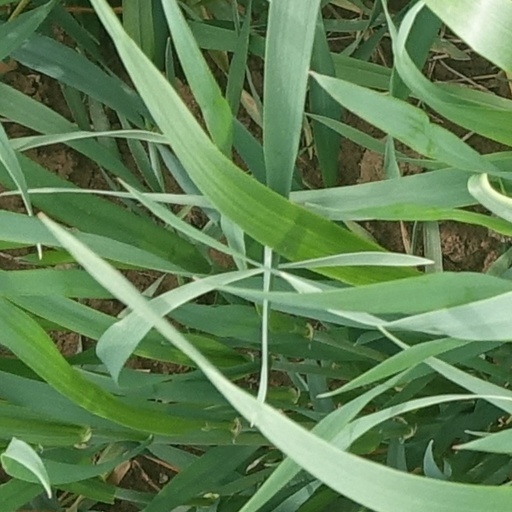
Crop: wheat